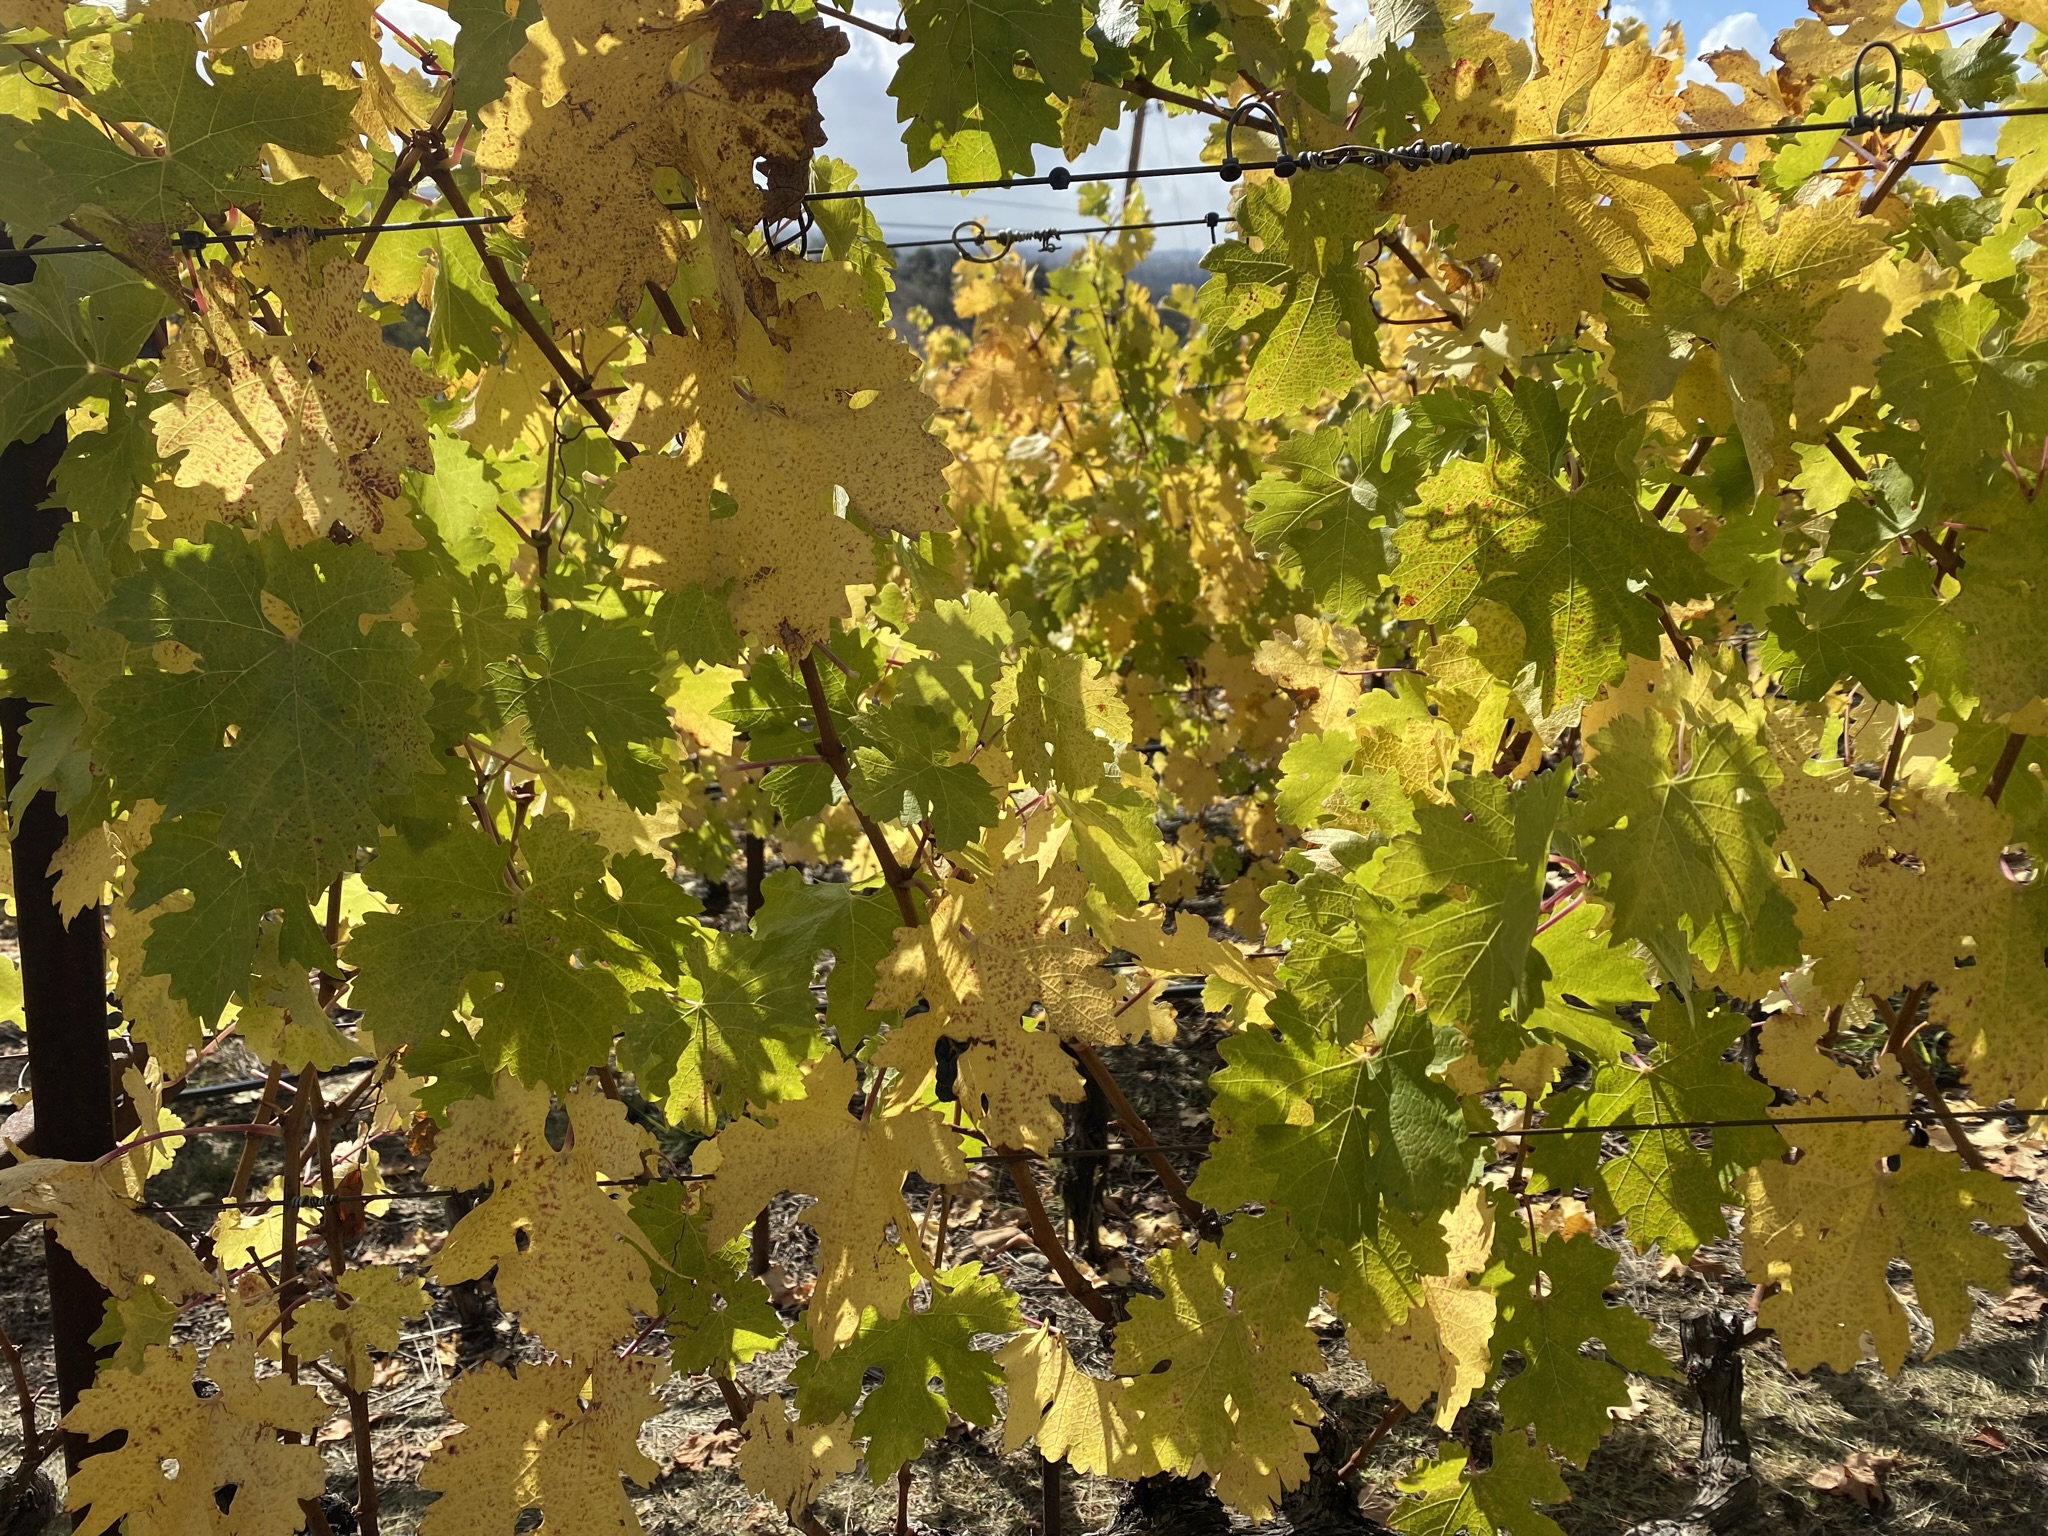
Label: No Virus